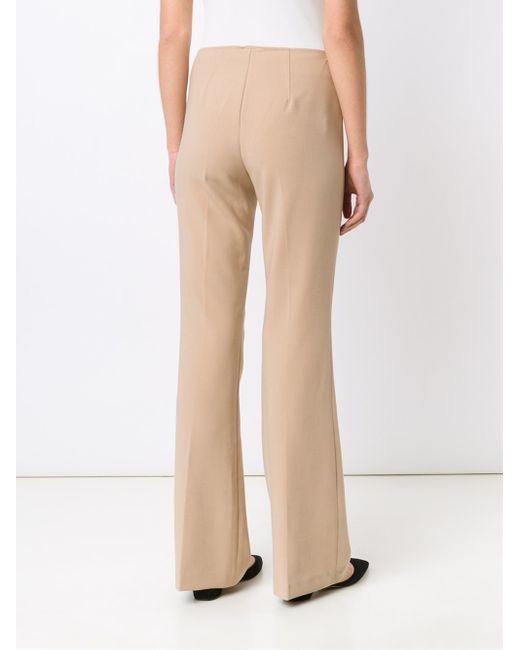
old school Hose braun unifarben